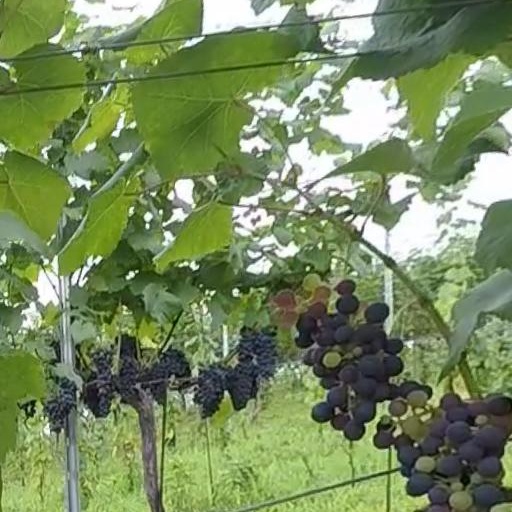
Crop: grape